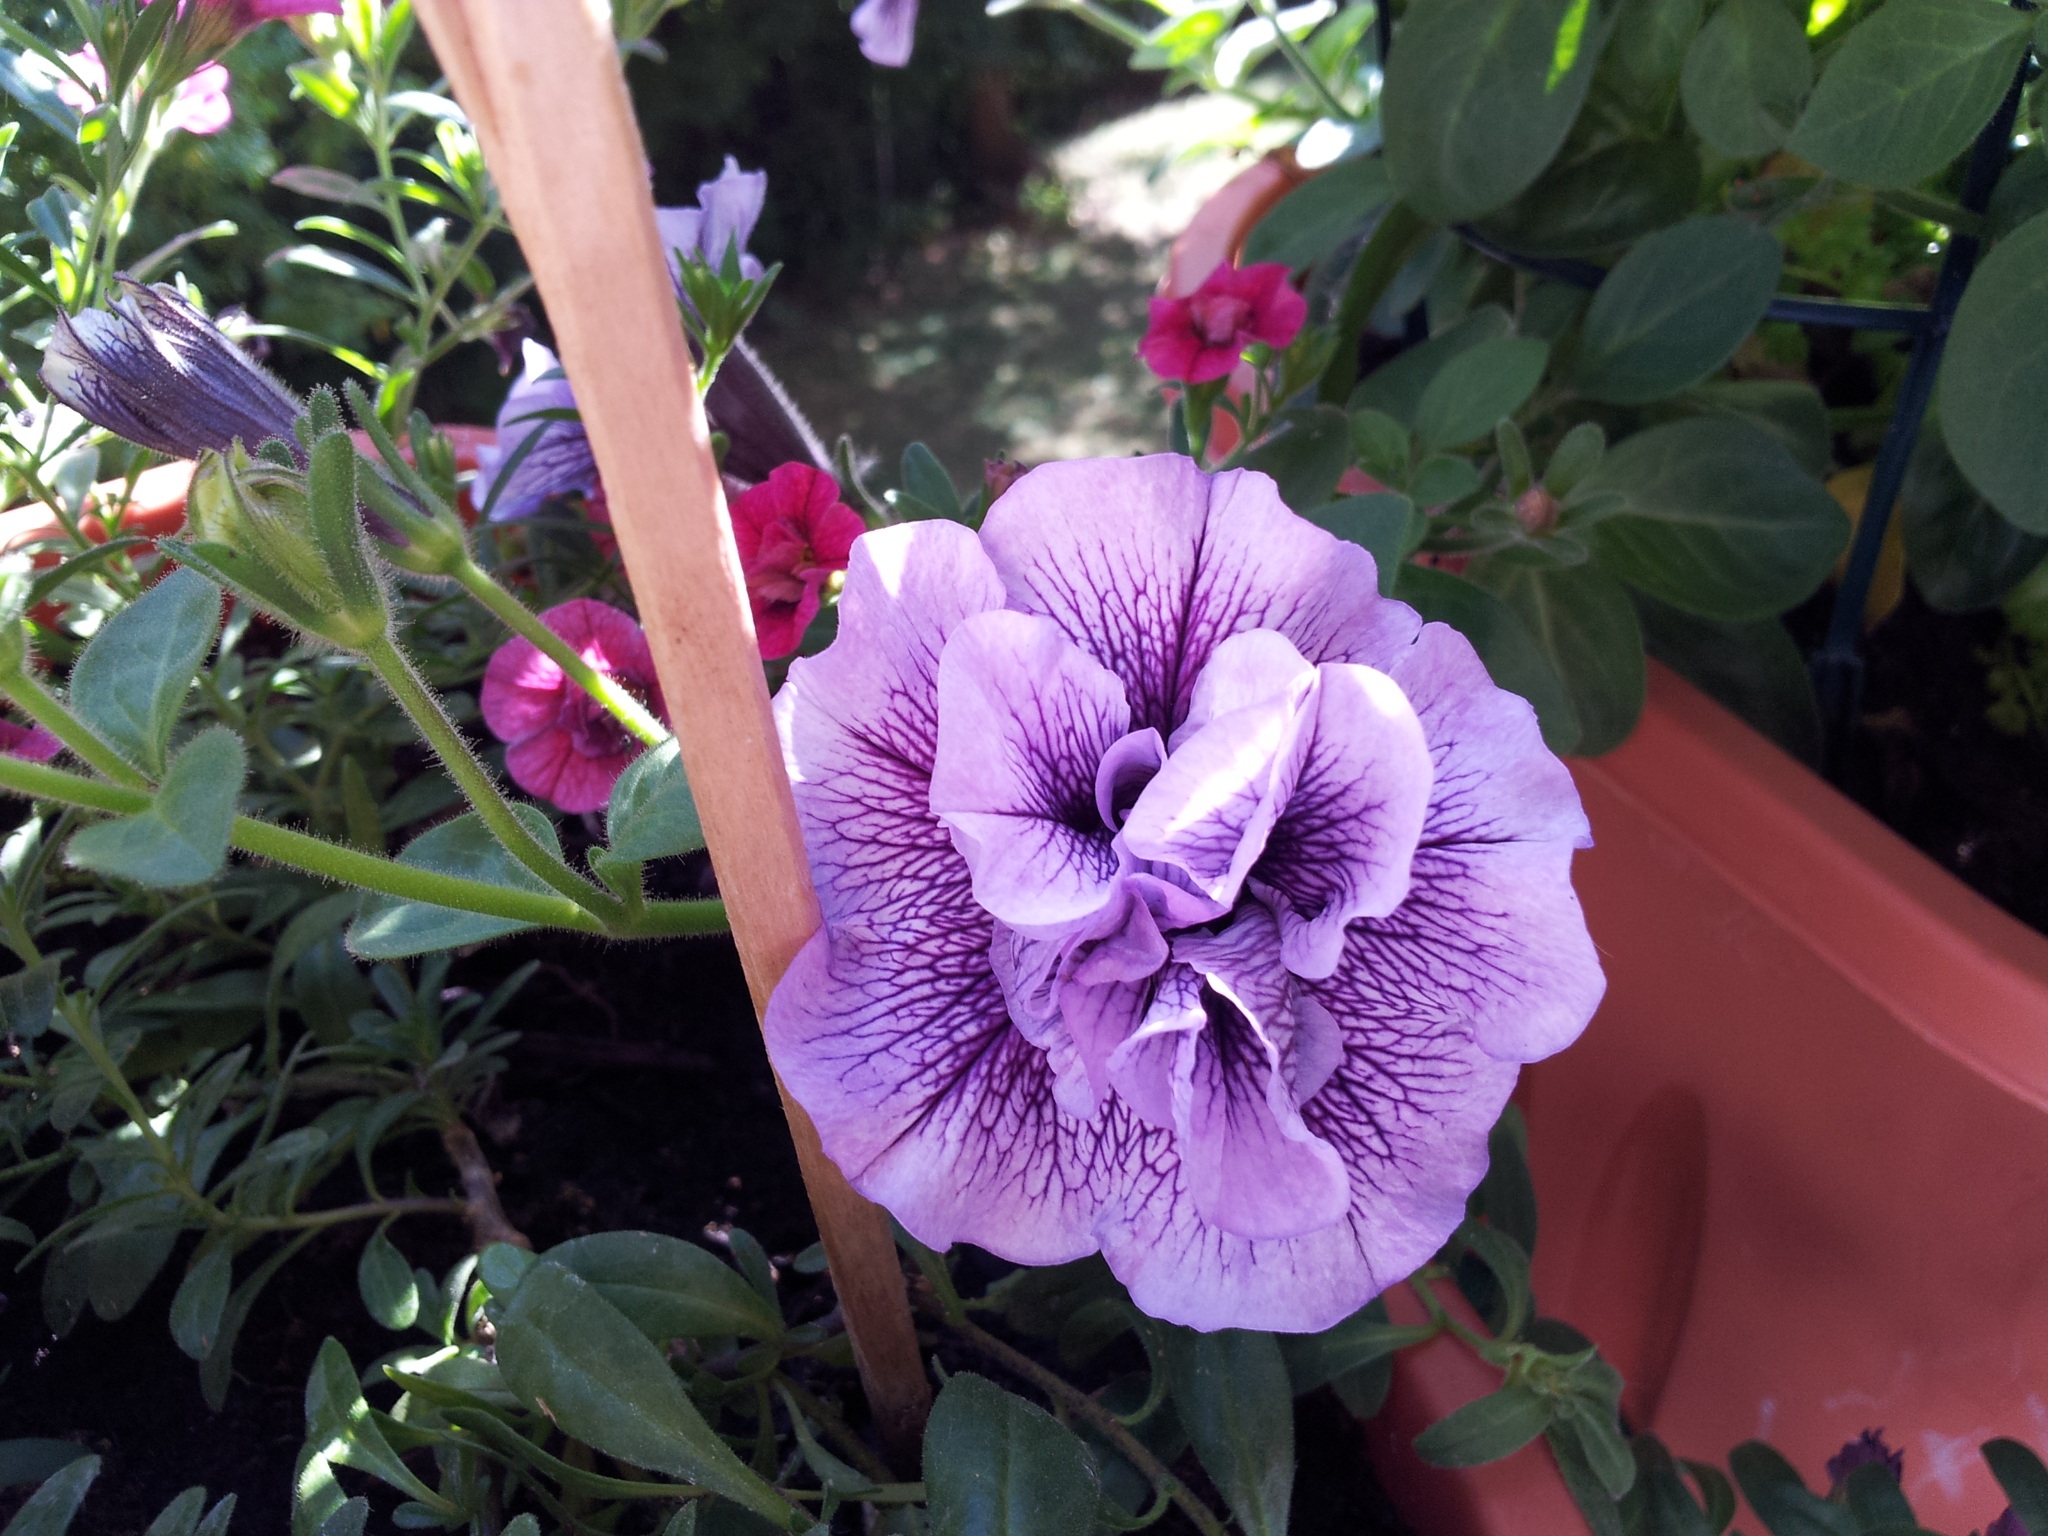
blossom, plant, flower, purple, petal, botany, close, flora, flowers, flowering plant, land plant